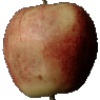
Label: red_apple